Taylor-Falls House

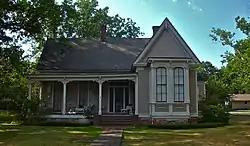
Taylor-Falls House in 2012

The Taylor-Falls House is a historic house in Como, Mississippi, in the United States. It was designed and built by Swedish-American architect Andrew Johnson in 1885. The house was listed on the National Register of Historic Places in 1984.